Amy Adams

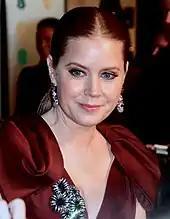
Adams at the 72nd British Academy Film Awards in 2019, where she was nominated for portraying Lynne Cheney in "Vice" (2018)

After a one-year absence from the screen, Adams had three film releases in 2016. She first reprised the role of Lois Lane in "", which marked the second installment in the DC Extended Universe after "Man of Steel". Despite a negative critical reception for favoring visual effects over a coherent narrative, the film grossed over $870 million to become her highest-grossing release to date. In her next two releasesthe science fiction drama "Arrival" and the psychological thriller "Nocturnal Animals"Adams played "emotionally guarded, fiercely intelligent" women to critical acclaim. Based on Austin Wright's novel "Tony and Susan", Tom Ford's "Nocturnal Animals" tells the story of an unhappily married art dealer, Susan (Adams), who is traumatized when reading a violent novel written by her ex-husband (played by Jake Gyllenhaal). She found little resemblance between herself and the "poised" and "aloof" Susan, and modeled the character's personality on that of Ford. Stephanie Zacharek of "Time" magazine found the film visually arresting yet thematically weak, but credited Adams and Gyllenhaal for making their characters' pain seem genuine.